Ebner v Official Trustee in Bankruptcy

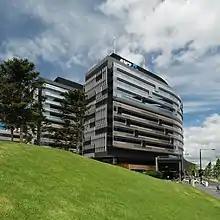
The ANZ Bank headquarters in Docklands, Melbourne

The facts of Ebner involved two appeals. In each proceeding it was contended that the presiding judge ought to be disqualified for reason of holding shares in the bank ANZ. The bank had an interest in the outcome of the proceedings.